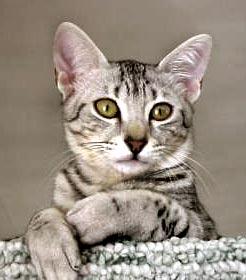
Breed: Egyptian Mau